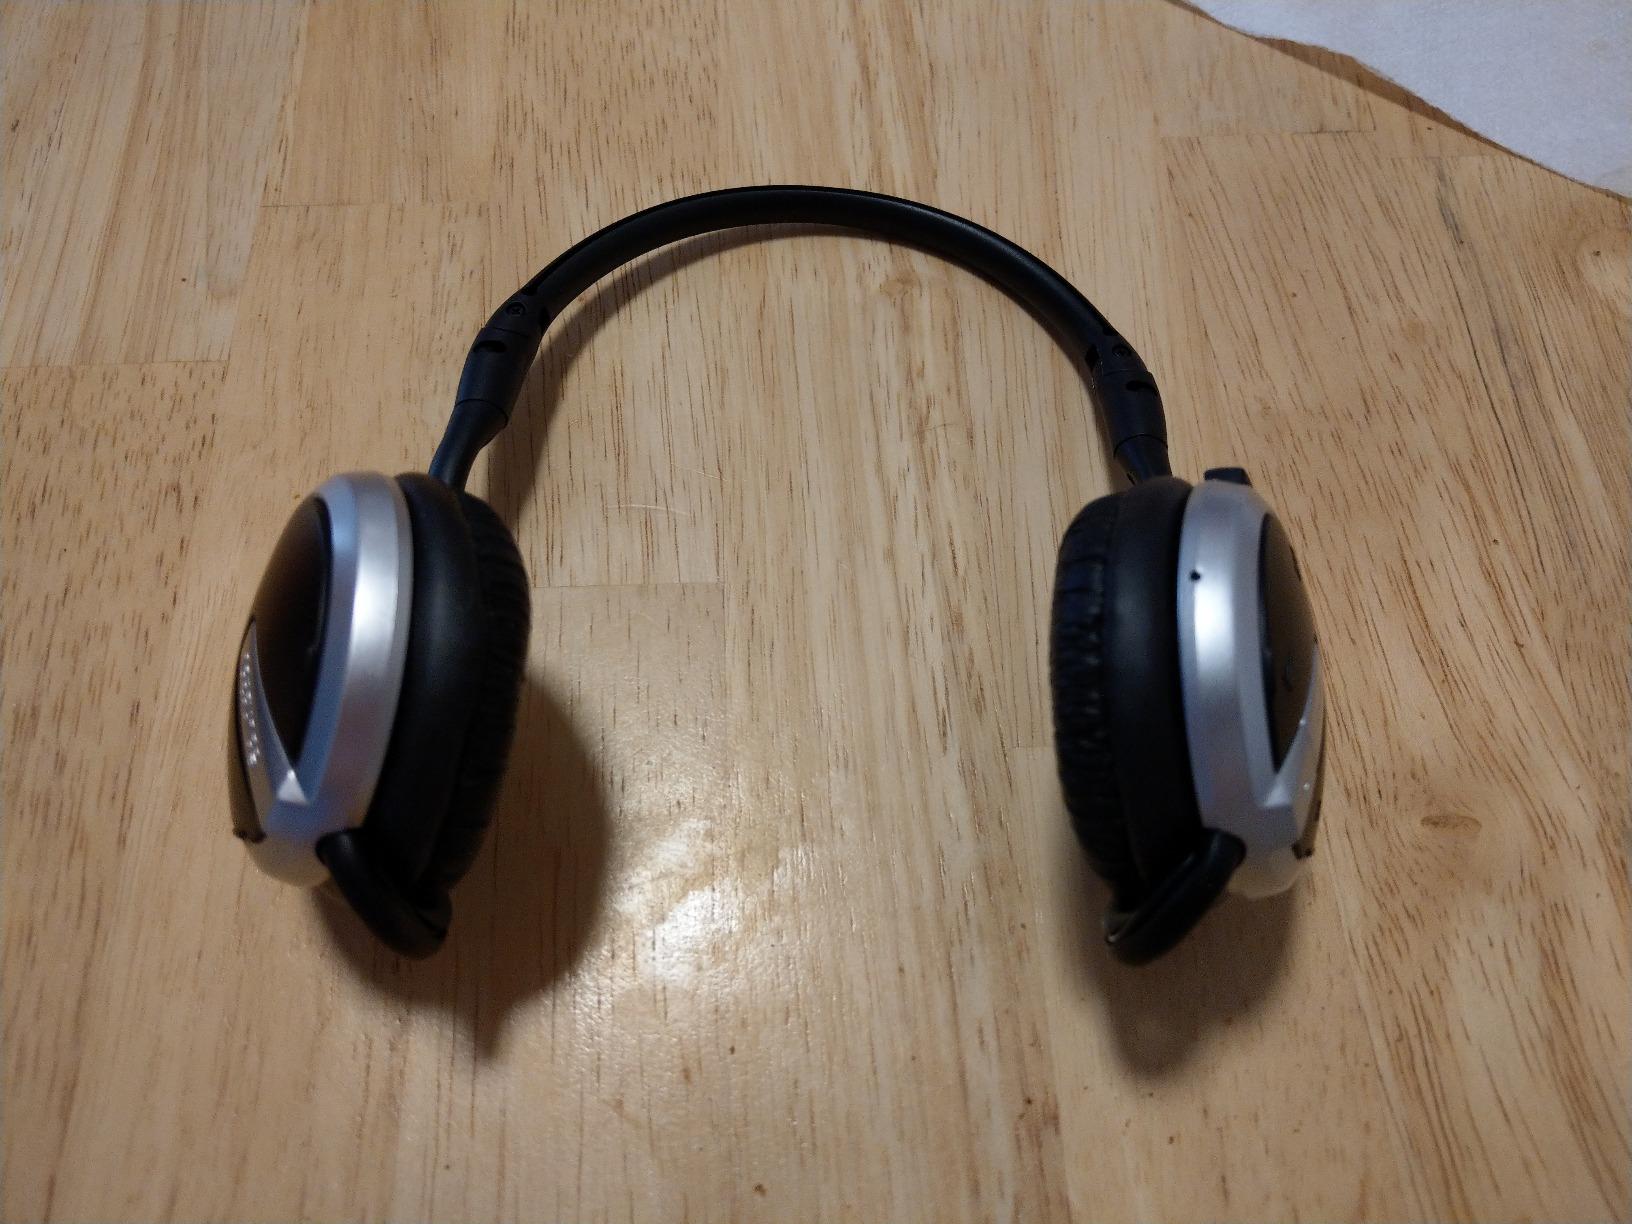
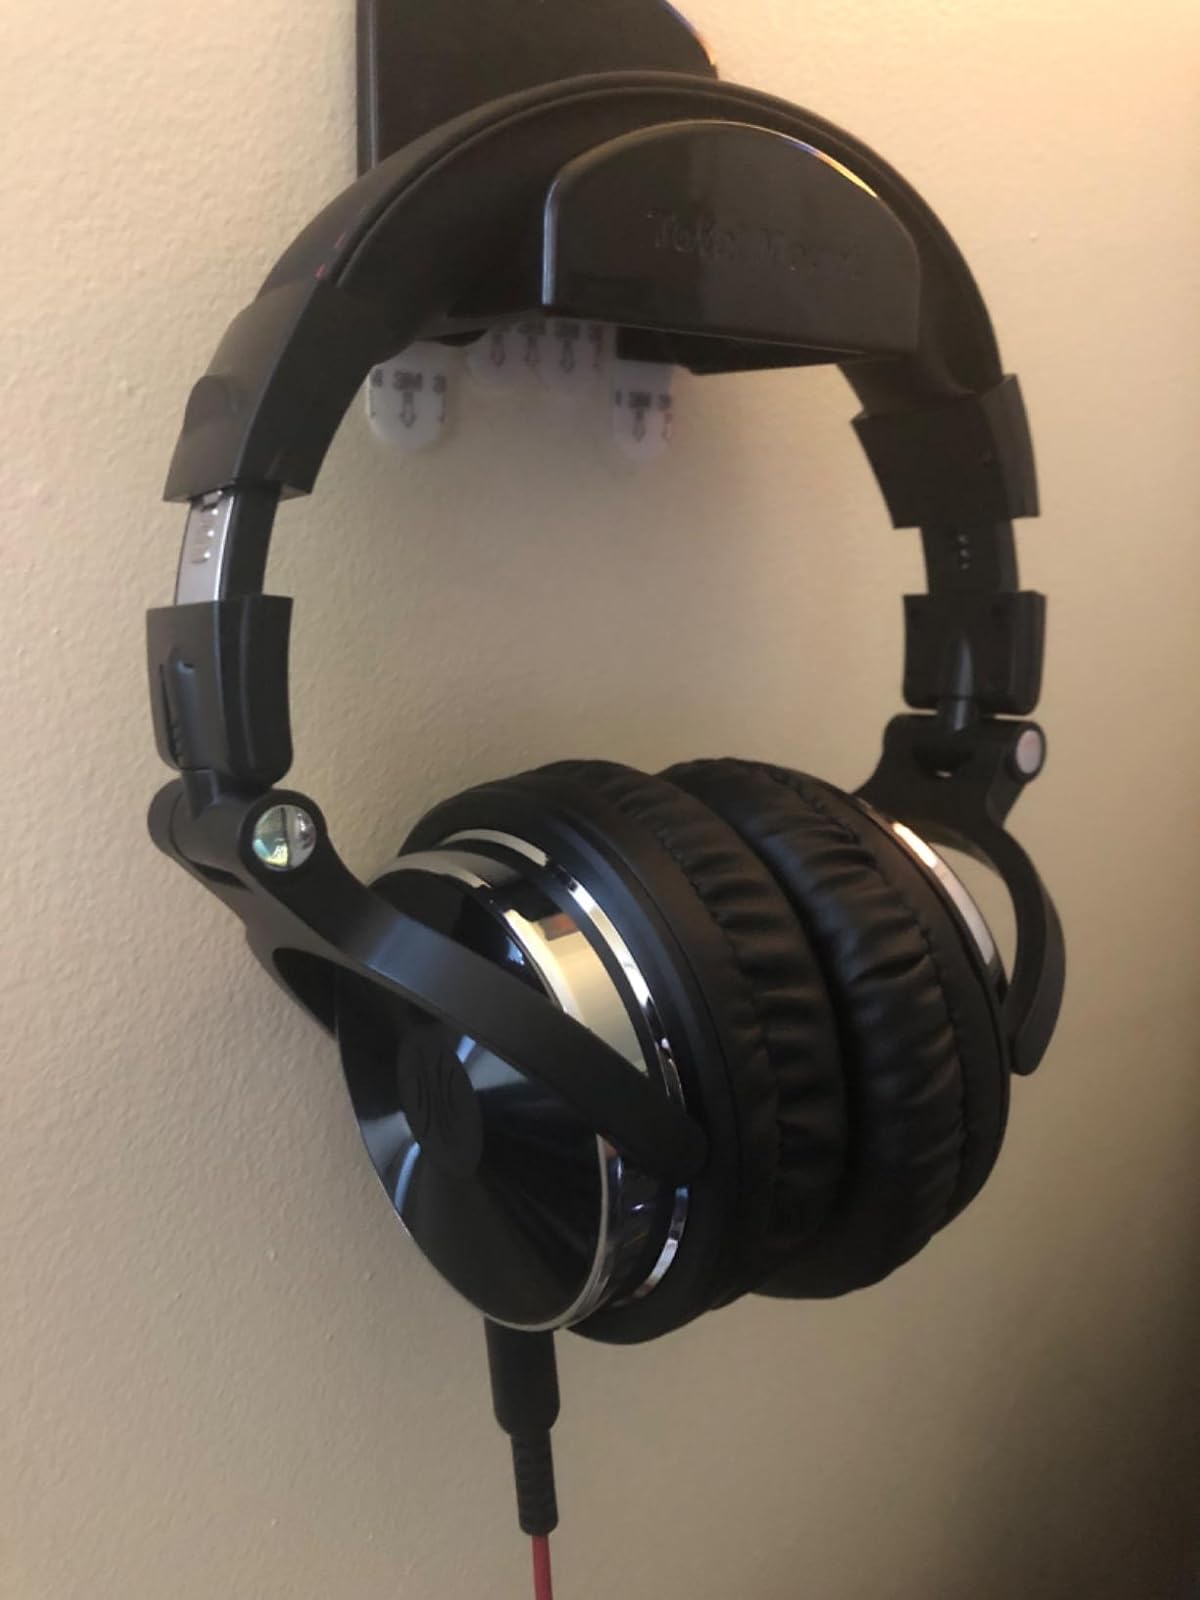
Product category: headphones
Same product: no